The Coral Princess

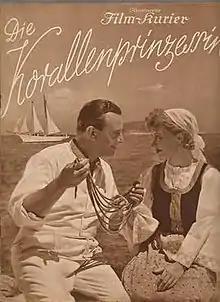

The Coral Princess is a 1937 German-Yugoslav comedy film directed by Victor Janson and starring Iván Petrovich, Hilde Sessak and Ita Rina.